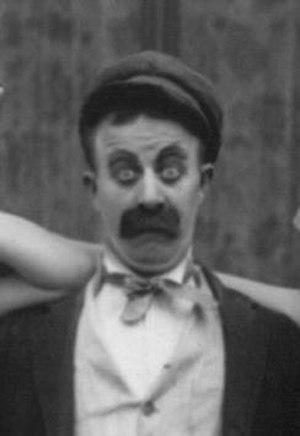
Chester Conklin est un acteur américain, né le 11 janvier 1886 à Oskaloosa, Iowa, mort le 11 octobre 1971 à Van Nuys.